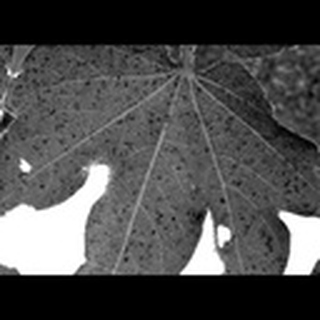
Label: cotton_aphids